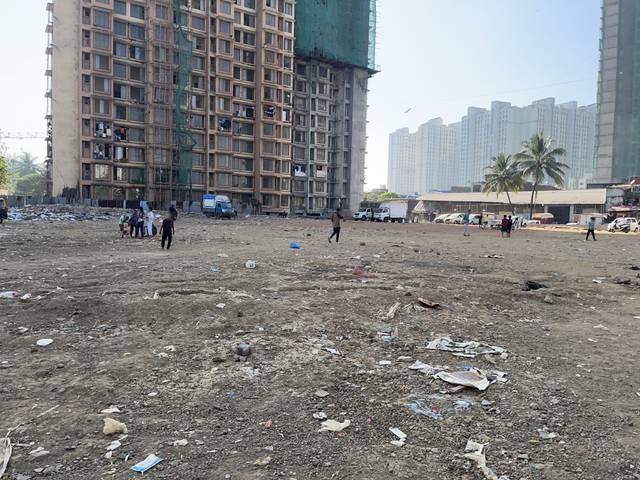
Region: India
Coordinates: 19.202, 72.831